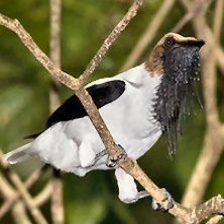
Species: BEARDED BELLBIRD
Scientific name: PROCNIAS AVERANO